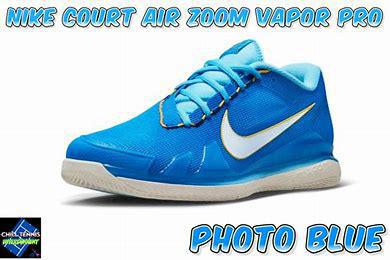
Brand: Nike
Model: Court Air Zoom Vapor 11